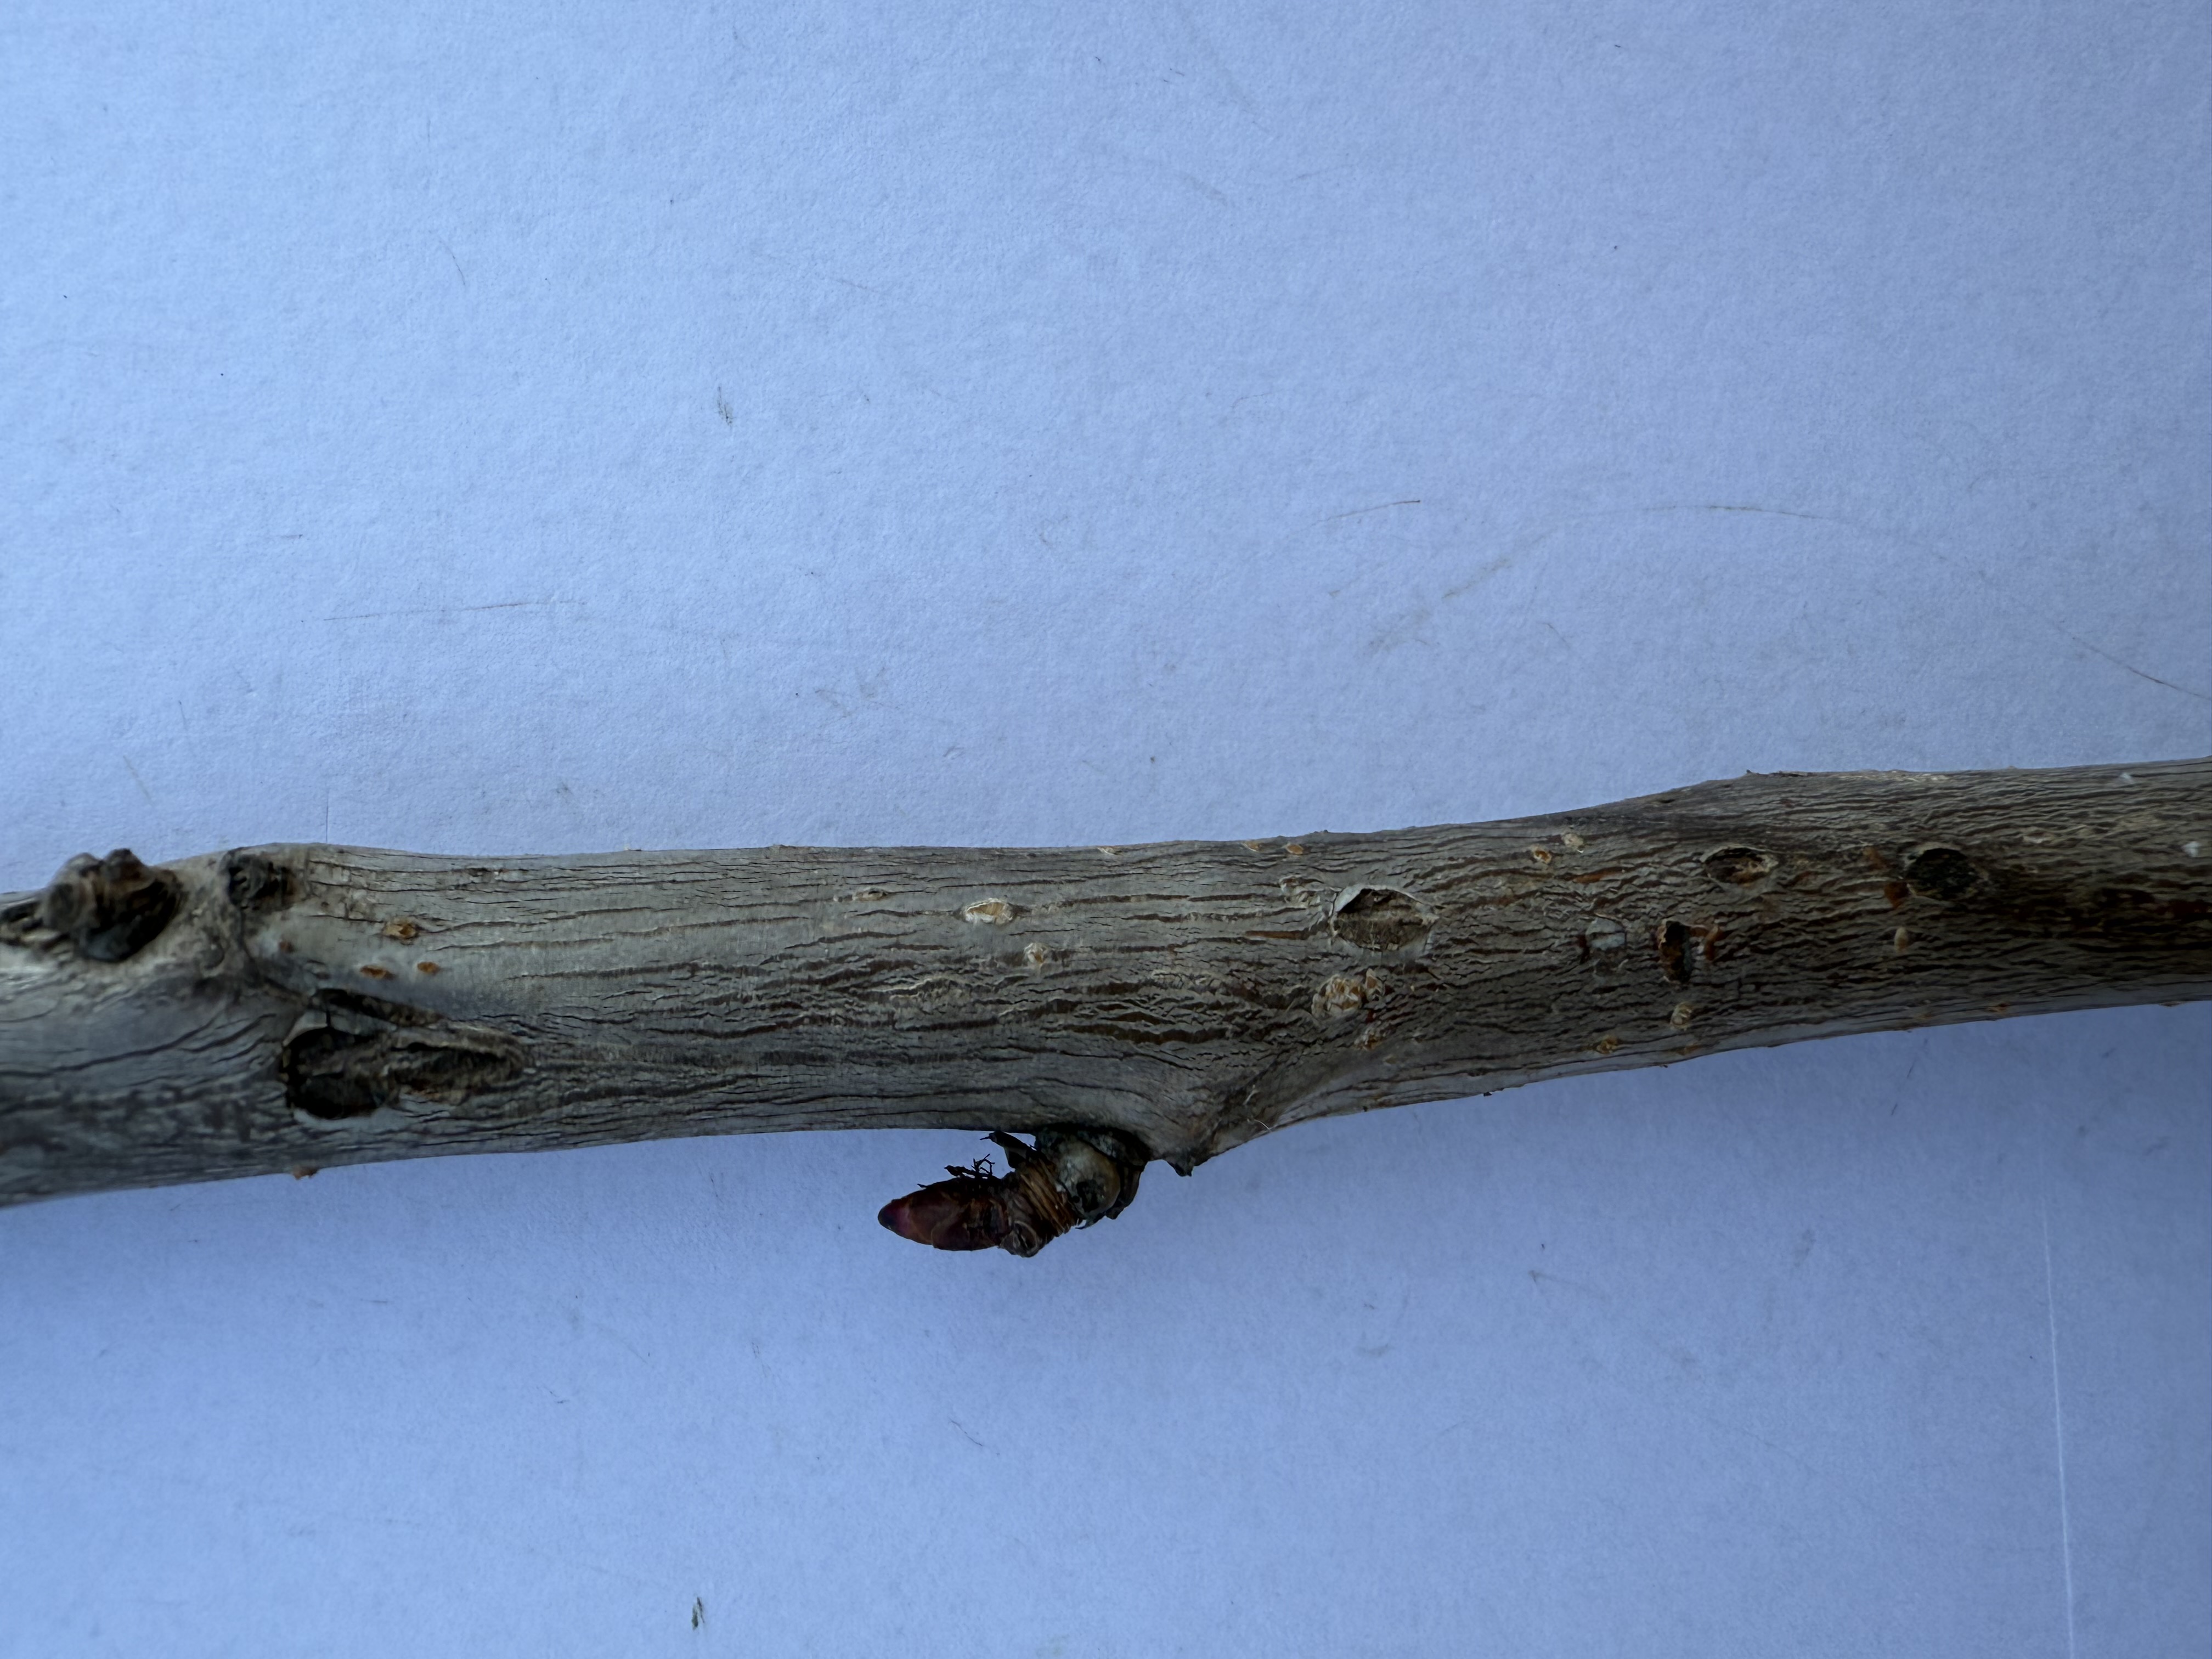
Variety: Sour Cherry